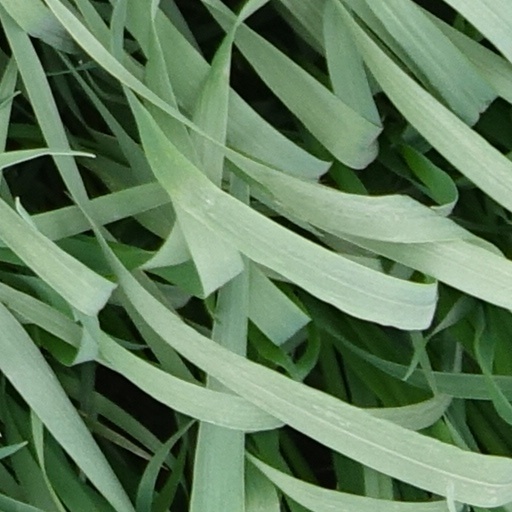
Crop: wheat